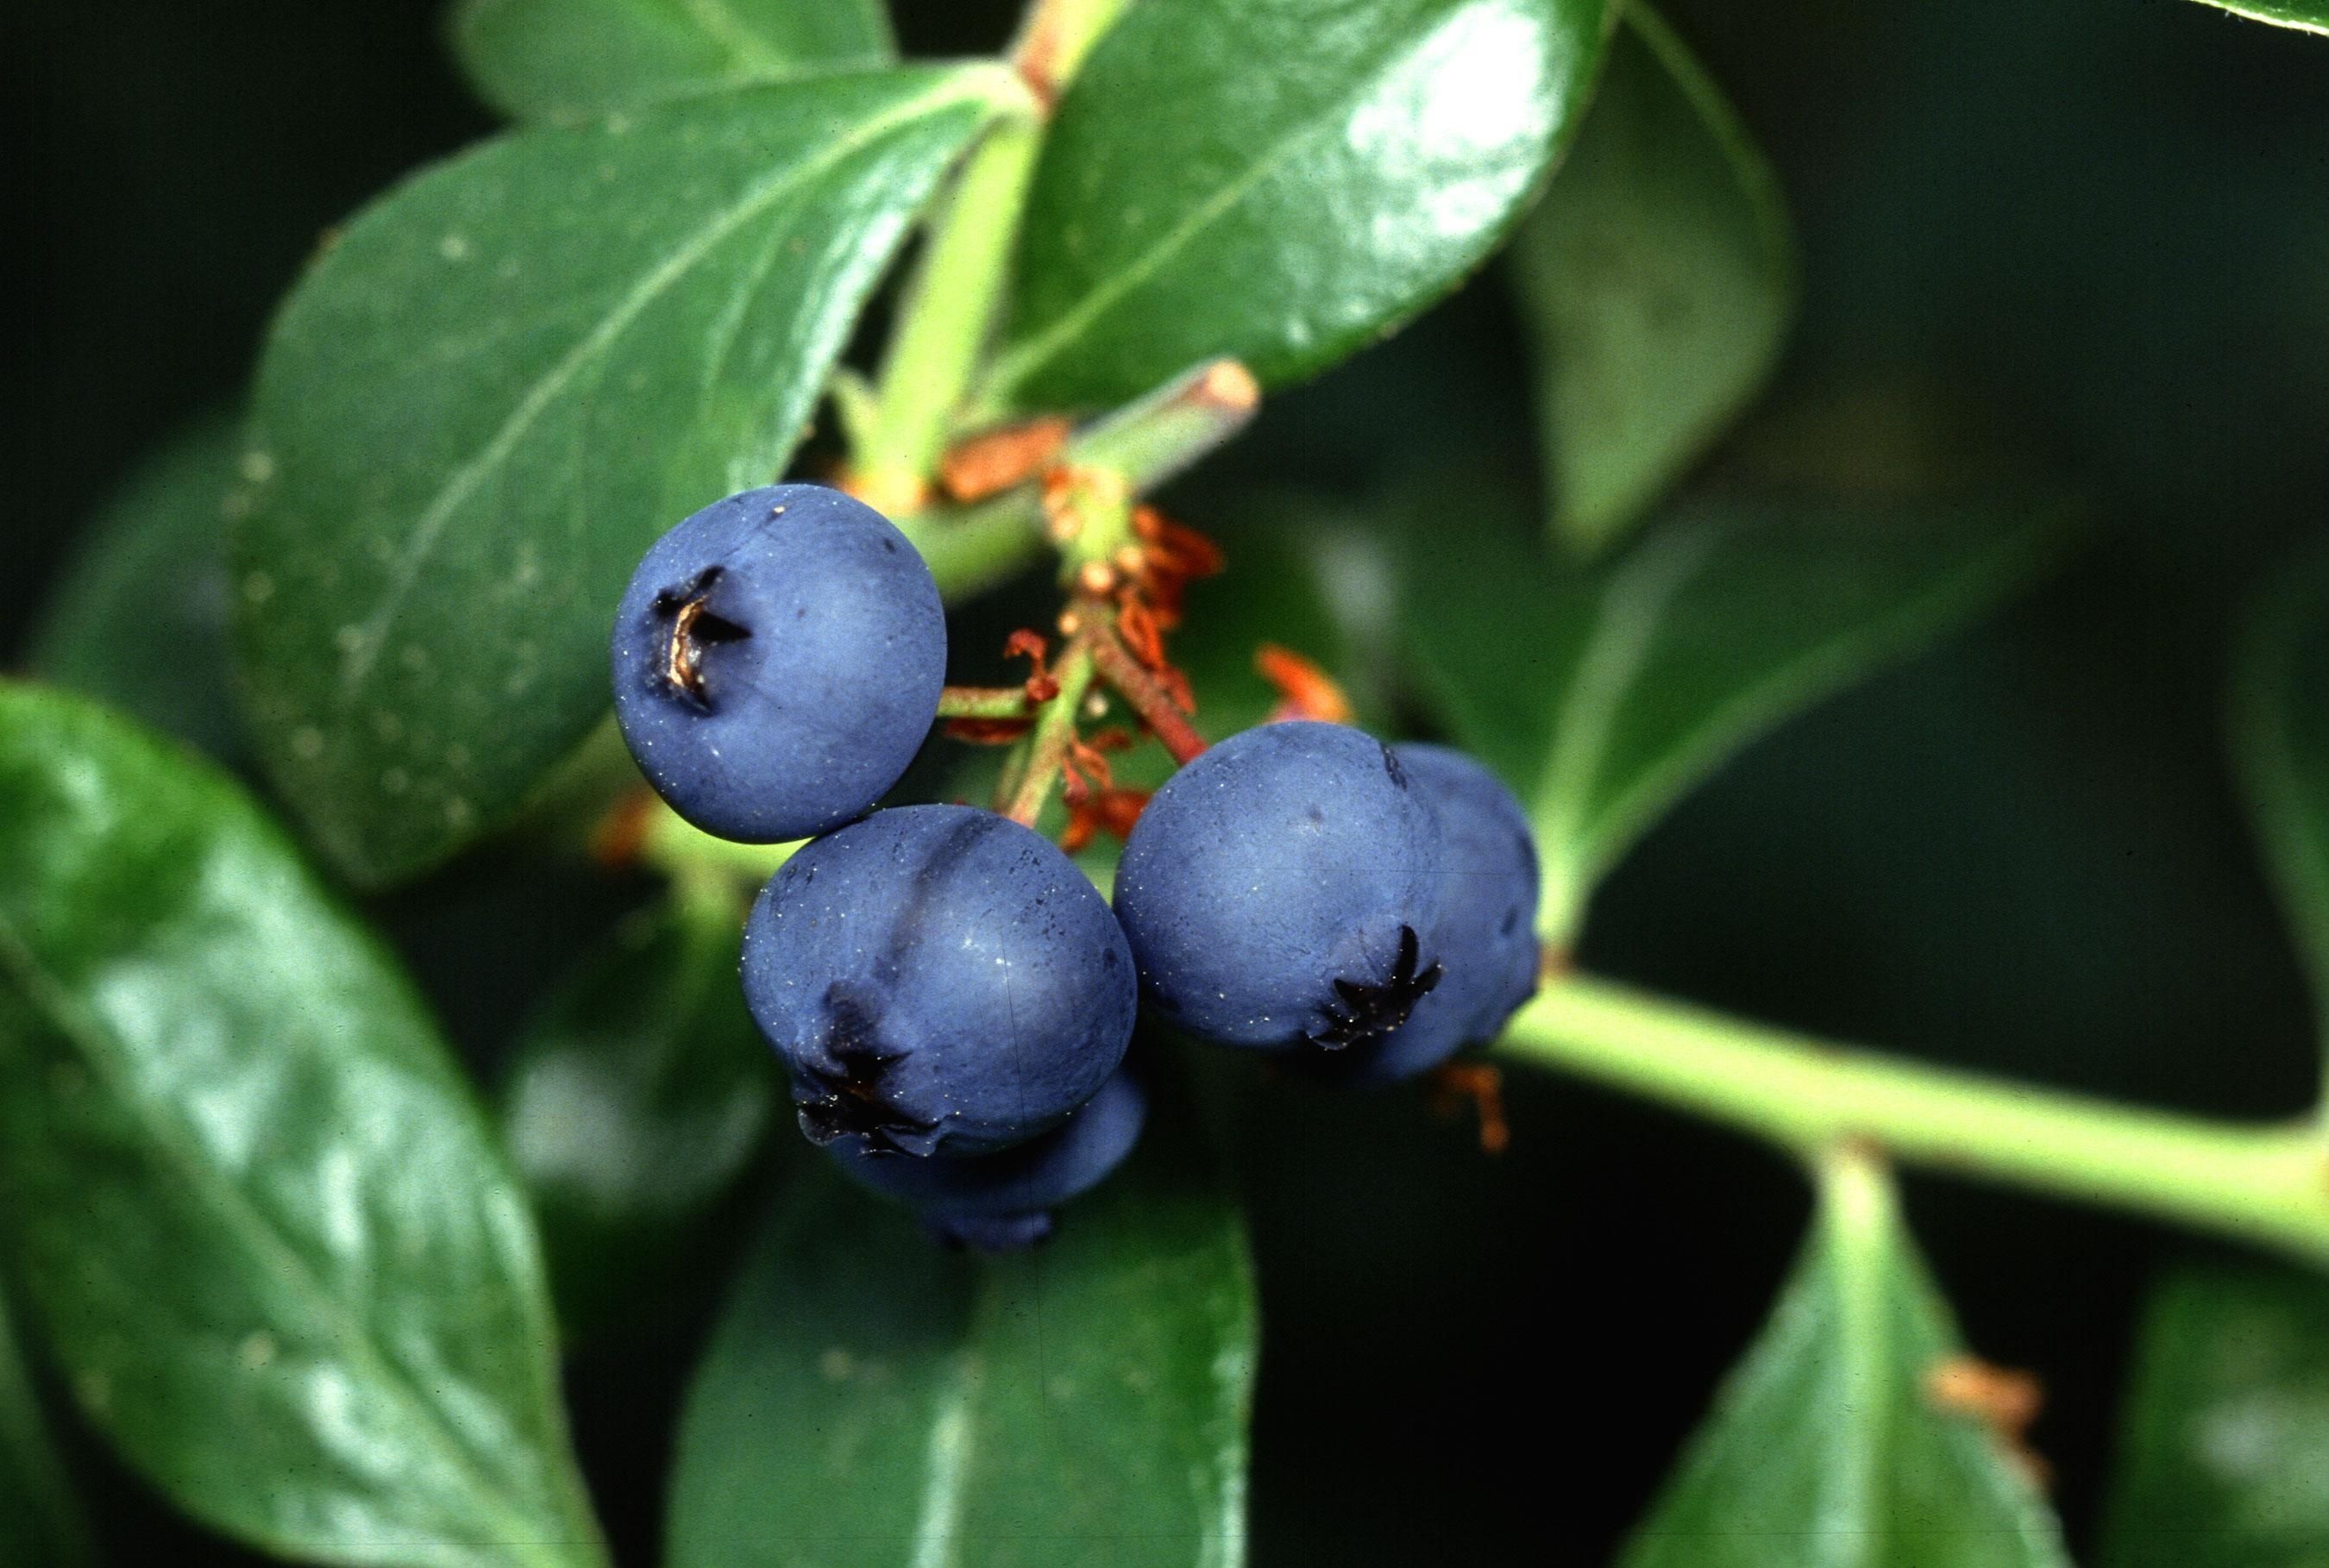
tree, branch, plant, fruit, berry, leaf, flower, food, green, produce, evergreen, blueberry, flora, plants, blueberries, shrub, fruits, macro photography, flowering plant, acerola, malpighia, bilberry, huckleberry, damson, chokeberry, land plant